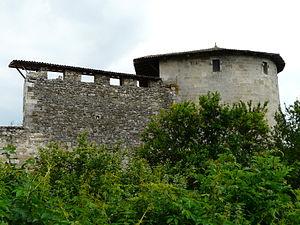
La tour aux Pigeons, vestige du château disparu de Void (Meuse, France).
Void-Vacon est une commune française située en région Grand Est, dans le sud du département de la Meuse. Ses habitants sont les Vidusiens, du nom du petit cours d'eau, le Vidus, qui traverse la commune avant de se jeter dans la Meuse.